Fairbank train robbery

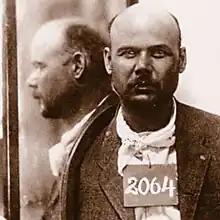
Burt Alvord at the Yuma Territorial Prison in 1904.

The bandits headed for the Dragoon Mountains, but, at a point six miles from Tombstone, Dunlop had to be left behind with a bottle of whiskey to ease his pain. Possemen under the command of Sheriff Scott White found Dunlop on the next morning and a few days later they captured Brown and the Owens brothers while they were traversing a pass in the Dragoons. Dunlop later died in a Tombstone hospital, but not before revealing that Alvord and a local cattleman named William Downing had been involved in organizing the Cochise robbery. He was one of the last criminals to be buried in the Boothill Graveyard.